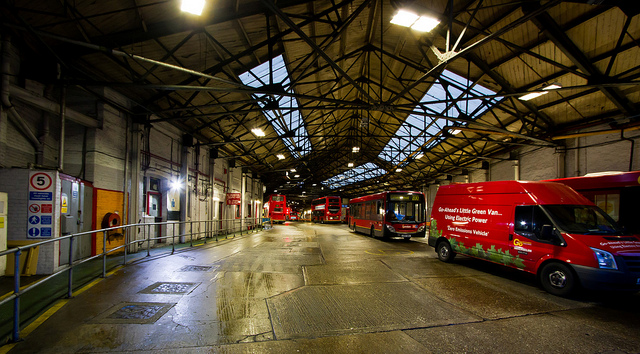
a red truck id parked in a long hanger

a big commercial garage with a red van truck and gas cans